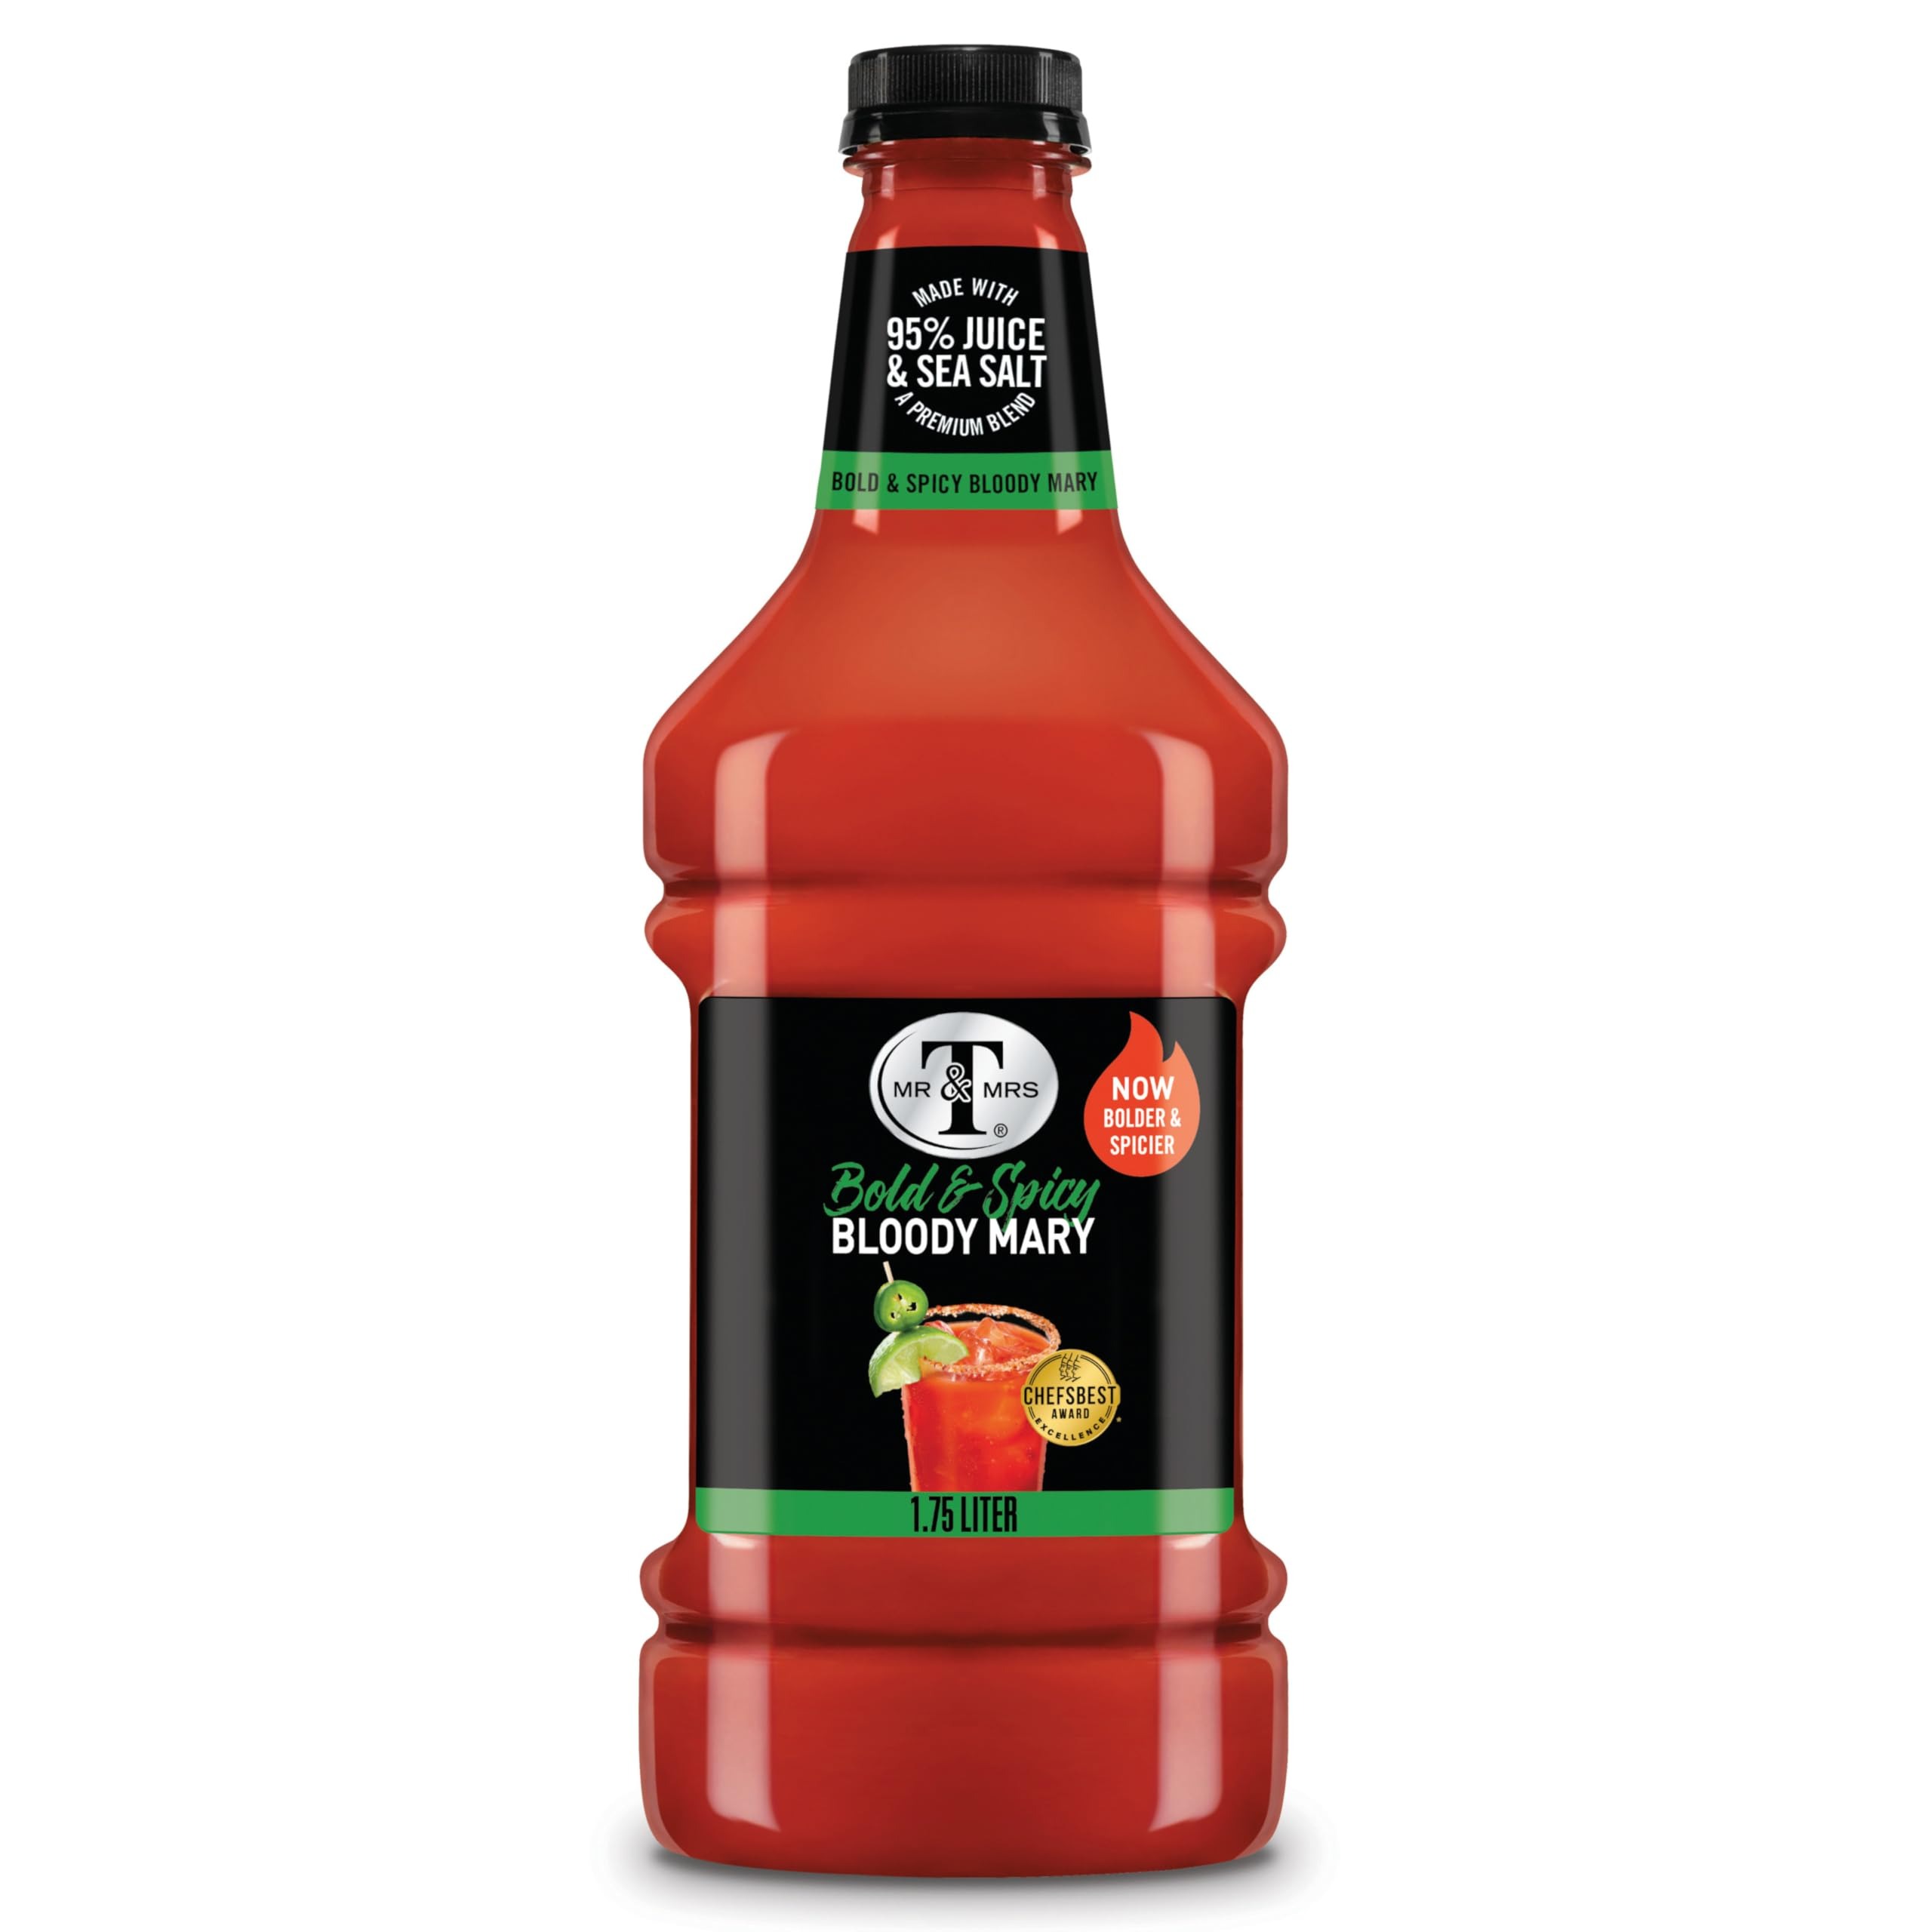
Item Name: Mr & Mrs T Bold & Spicy Bloody Mary Mix, 1.75 Liter Bottle
Bullet Point 1: One 1.75 liter bottle
Bullet Point 2: Made with premium, quality ingredients
Bullet Point 3: Perfected with peppers and 95% juice
Bullet Point 4: Made from scratch taste
Value: 1.75
Unit: Fl Oz

Price: 8.38